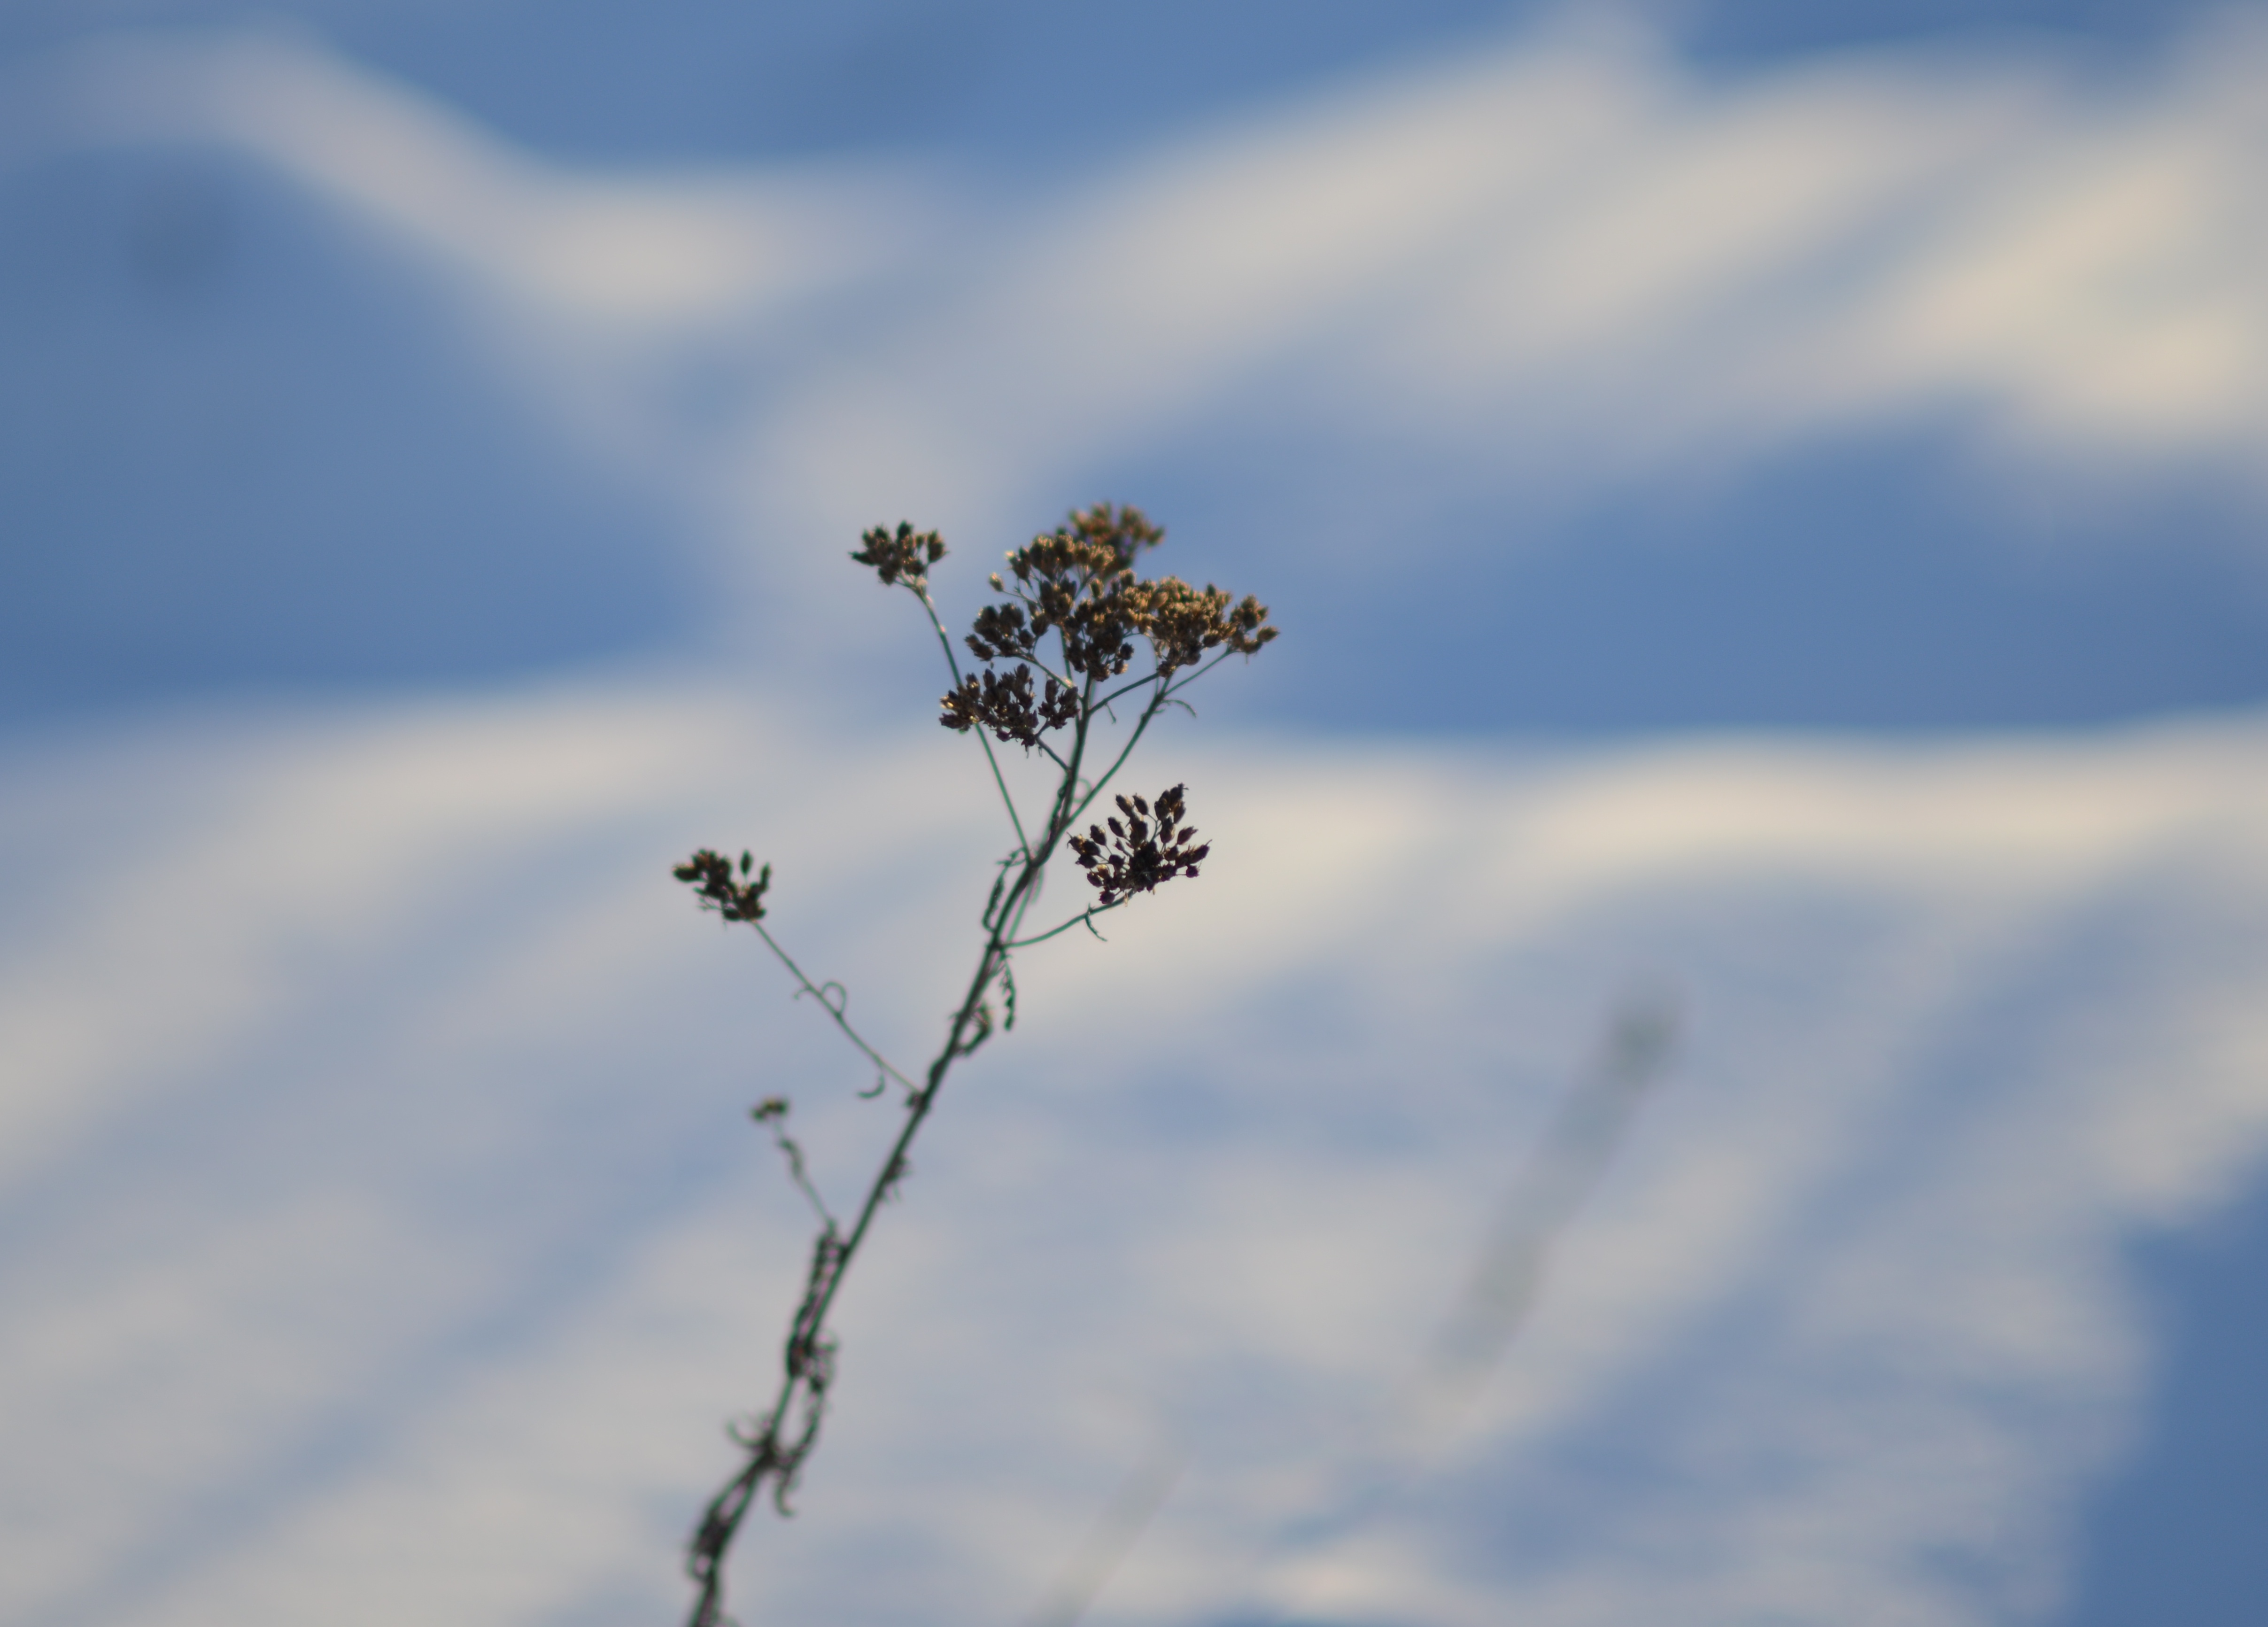
tree, nature, branch, blossom, snow, winter, cloud, plant, sky, leaf, flower, frost, europe, reflection, blue, nikon, flora, season, moscow, 135mm, nikkor, russia, d800, moskau, nikond800, moscou, nikkor135mmaff2dc, macro photography, atmosphere of earth